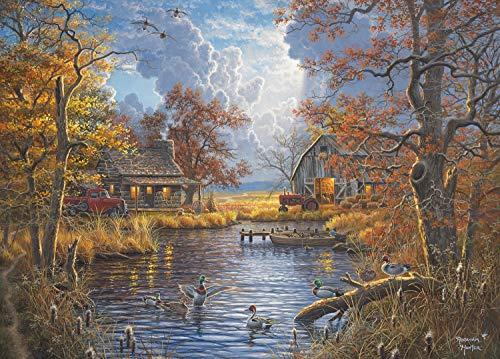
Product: The Jigsaw Puzzle Factory Abraham Hunter-Good Old Days Jigsaw Puzzle (1000 Piece), Full-Color
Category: Toys & Games | Puzzles | Jigsaw Puzzles
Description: Abraham Hunter - Good Old Days is a 1,000-piece jigsaw puzzle.
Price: $11.99
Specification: ProductDimensions:8x8x2.2inches|ItemWeight:1.17pounds|ShippingWeight:1.17pounds(Viewshippingratesandpolicies)|ASIN:B07GC7VGGD|Itemmodelnumber:77563|Manufacturerrecommendedage:12yearsandup